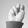
ASL letter: N